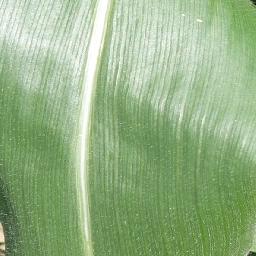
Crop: corn
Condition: (maize)_healthy